Caririaçu

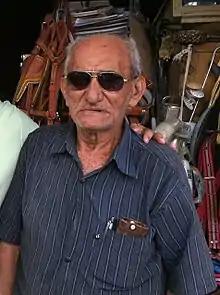
Seu Lunga.

The lands of the Serra de São Pedro were inhabited by the Kariri, Guari, Indians before the arrival of entries into the Brazilian interior during the 17th century. The members of the entrances, military and religious, maintained their first contacts with the natives, studied the entire region of the Cariai, catechized the indigenous people and grouped them into villages or missions. The results of these contacts and discoveries triggered news that the region had gold in abundance and then a real race was unleashed towards the Brazilian sertões, where families from Portugal, dreaming of the riches of unexplored lands and hoping to find the ore , which would lead them to increase their material patrimony, in addition to increasing their personal prestige with the Portuguese court.